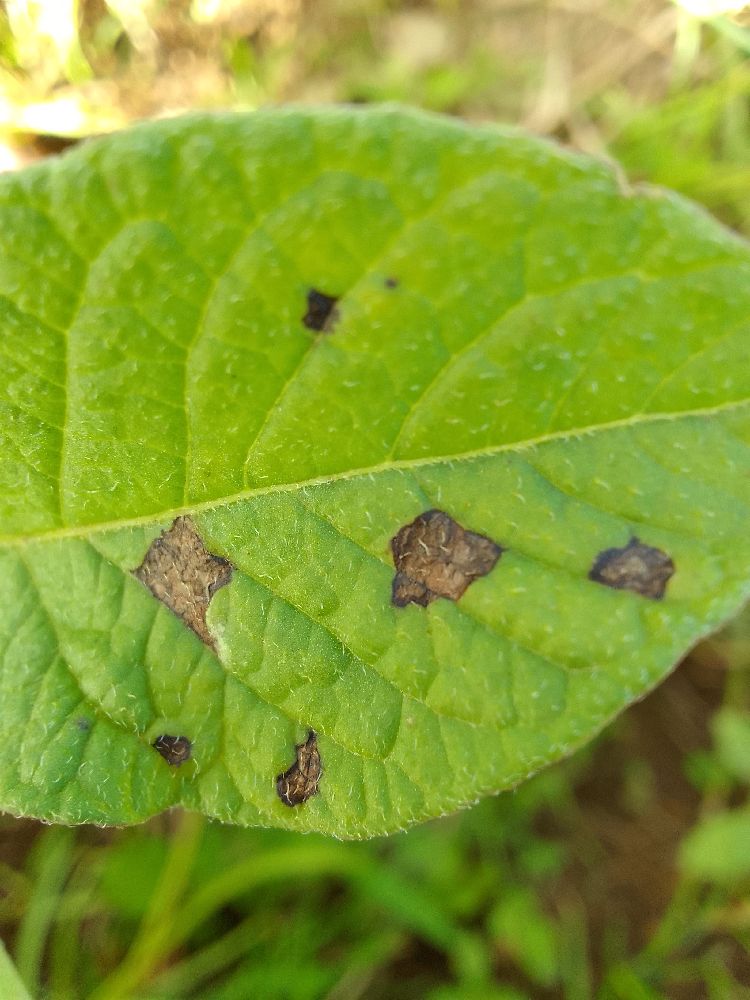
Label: Early blight